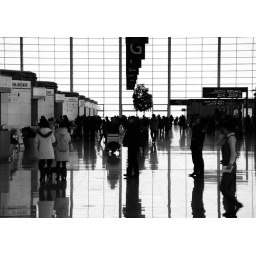
# CHINA series # # black &amp;amp; white series. A scene in the busy Shanghai / Pudong International Airport